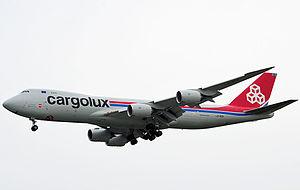
Le Boeing 747-8 est un avion de ligne à réaction gros-porteur développé par Boeing Commercial Airplanes. Officiellement annoncé en 2005, le 747-8 est la quatrième génération de versions du Boeing 747, avec un fuselage allongé, une voilure redessinée et des performances supérieures à celles du 747-400. Le 747-8 est la plus grande version du 747, le plus grand avion commercial construit aux États-Unis et le plus long avion à passagers du monde.